Rajput architecture

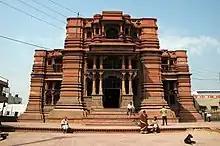
Govind Dev Temple, Vrindavan

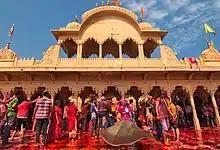
Radha Rani Temple, Barsana

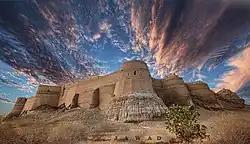
Islamgarh Fort

Many Rajput dynasties ruled over Uttar Pradesh in the medieval era. Many forts, palaces and temples were built by the Rajputs. The Kalinjar Fort was built by the Chandela Rajput dynasty in the 10th century. Built on a rocky hill, the fort was also used by the Solankis of Rewa. The Jaichandra fort was built by the Rathore Rajputs of Kannauj.